Miers Bluff

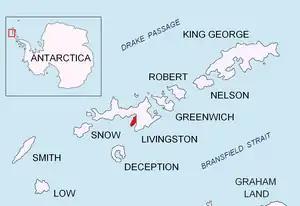
Location of Hurd Peninsula, Livingston Island in the South Shetland Islands.

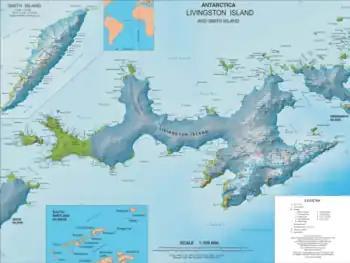
Topographic map of Livingston Island and Smith Island

Miers Bluff is the point forming the southwest extremity of Hurd Peninsula, the southeast side of the entrance to South Bay and the northwest side of the entrance to False Bay, on Livingston Island in the South Shetland Islands, Antarctica. The name "Elephant Point", given by Robert Fildes in 1820–22 to another feature, has been for a number of years applied in error to this bluff. It is now approved as originally intended and a new name has been substituted for the feature here described.